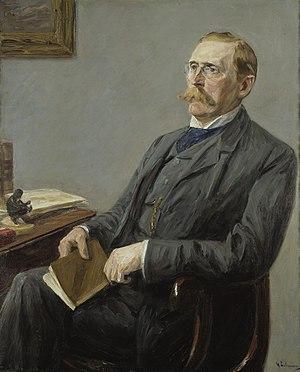
Max Liebermann est un peintre et graveur allemand né le 20 juillet 1847 à Berlin et mort le 8 février 1935, dans la même ville. Il a été contemporain du mouvement impressionniste, sans s'y associer.
Wilhelm von Bode. Né Arnold Wilhelm Bode, il fut anobli en 1914. Historien de l'art allemand et spécialiste éminent des musées, on le considère comme le cofondateur de l'organisation actuelle des musées. Il fonda en 1904 le Kaiser-Friedrich-Museum à l'Île aux Musées de Berlin ; il y fut directeur général des collections d'arts de l'État et publia des ouvrages essentiels sur l'histoire des peintures et des sculptures allemandes, néerlandaises et italiennes. Son influence décisive sur le développement des collections artistiques de Berlin, lui a valu d'être surnommé « le Condottiere des Musées » et « le Bismarck des musées de Berlin ». Bode a par ailleurs présidé à la reconstitution des collections et à la refondation des musées de la ville de Strasbourg, dont le musée d'art avait été entièrement anéanti pendant la guerre franco-prussienne de 1870.